Co-living

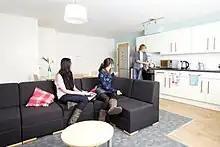
A shared kitchen in student accommodation at the University of Exeter in England

Co-living is a residential community living model that accommodates three or more biologically unrelated people living in the same dwelling unit. Coliving has seen a noticeable increase in popularity in recent years globally, concentrated in areas experiencing affordable housing crises.